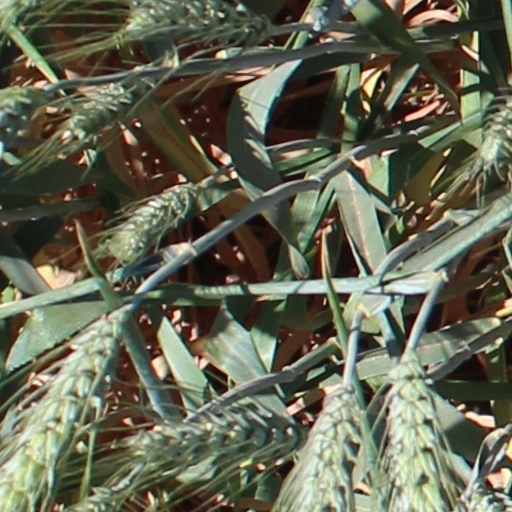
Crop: wheat